Lady Anne Clifford

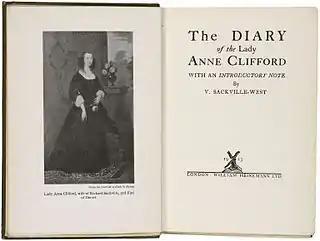
The title page of a 1923 edition of Clifford's diaries.

Lady Anne married twice. Firstly, on 27 February 1609 to Richard Sackville, 3rd Earl of Dorset (d.1624). Sackville's grandfather arranged the marriage, writing in April 1607 to ask the courtier George More of Loseley to influence the Countess of Cumberland for the match with "that virtuous young lady the Lady Anne". The old Earl of Dorset had to counter rumours against his family honour that he trumped negotiations for her hand from the heir to the Earl of Exeter. By her first husband Anne had five children, three sons who all died before adulthood and two daughters and co-heiresses: